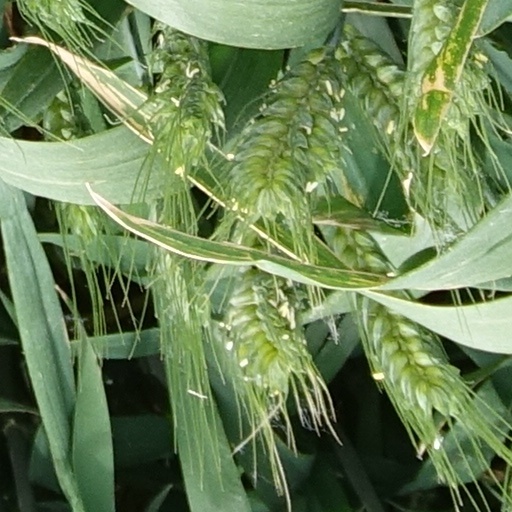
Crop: wheat